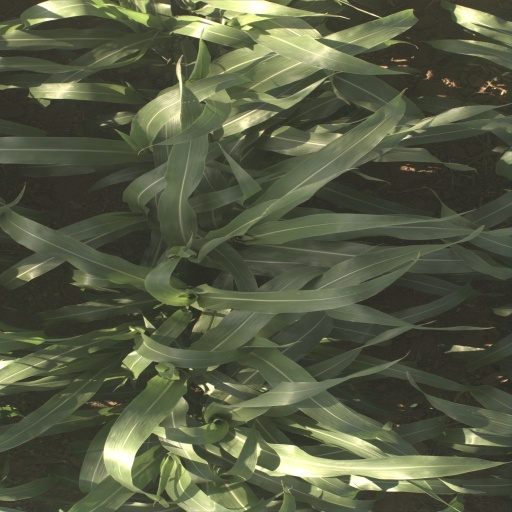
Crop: sorghum